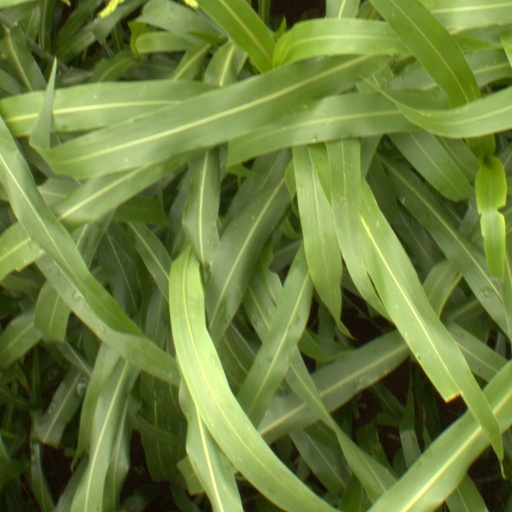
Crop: sorghum